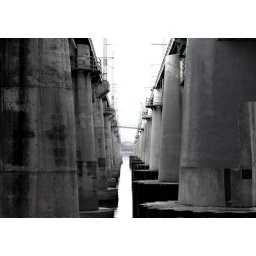
Underneath a railway bridge along the Han river in Seoul